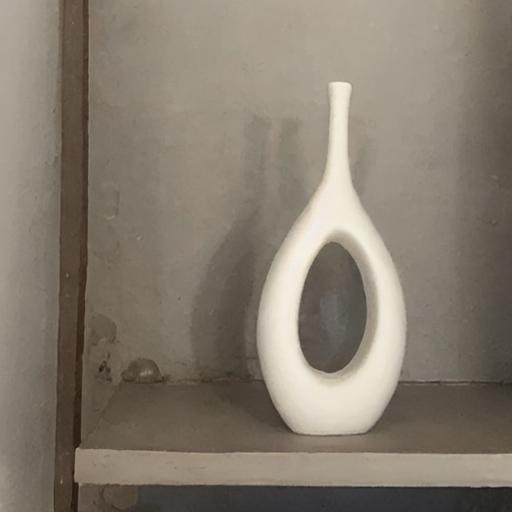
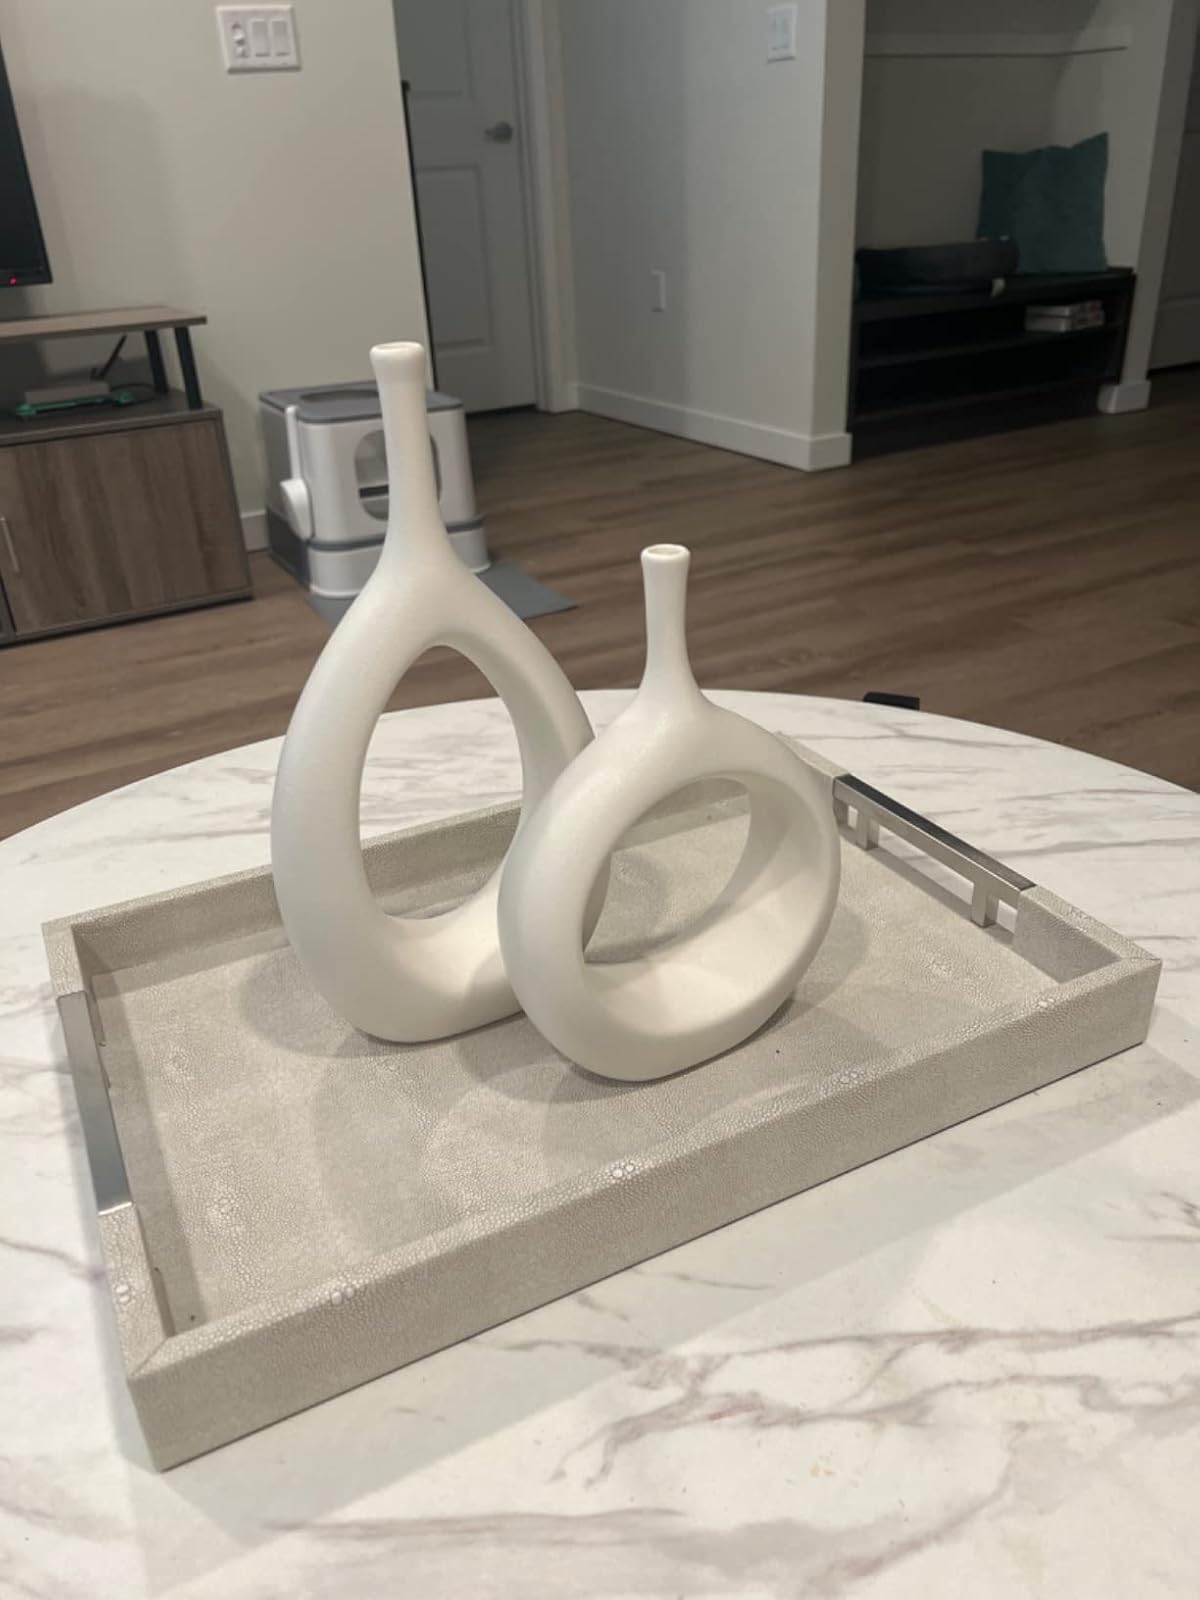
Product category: vase
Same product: no